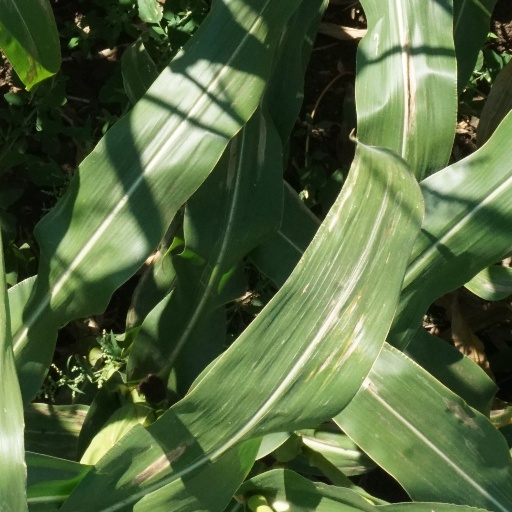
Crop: maize; corn